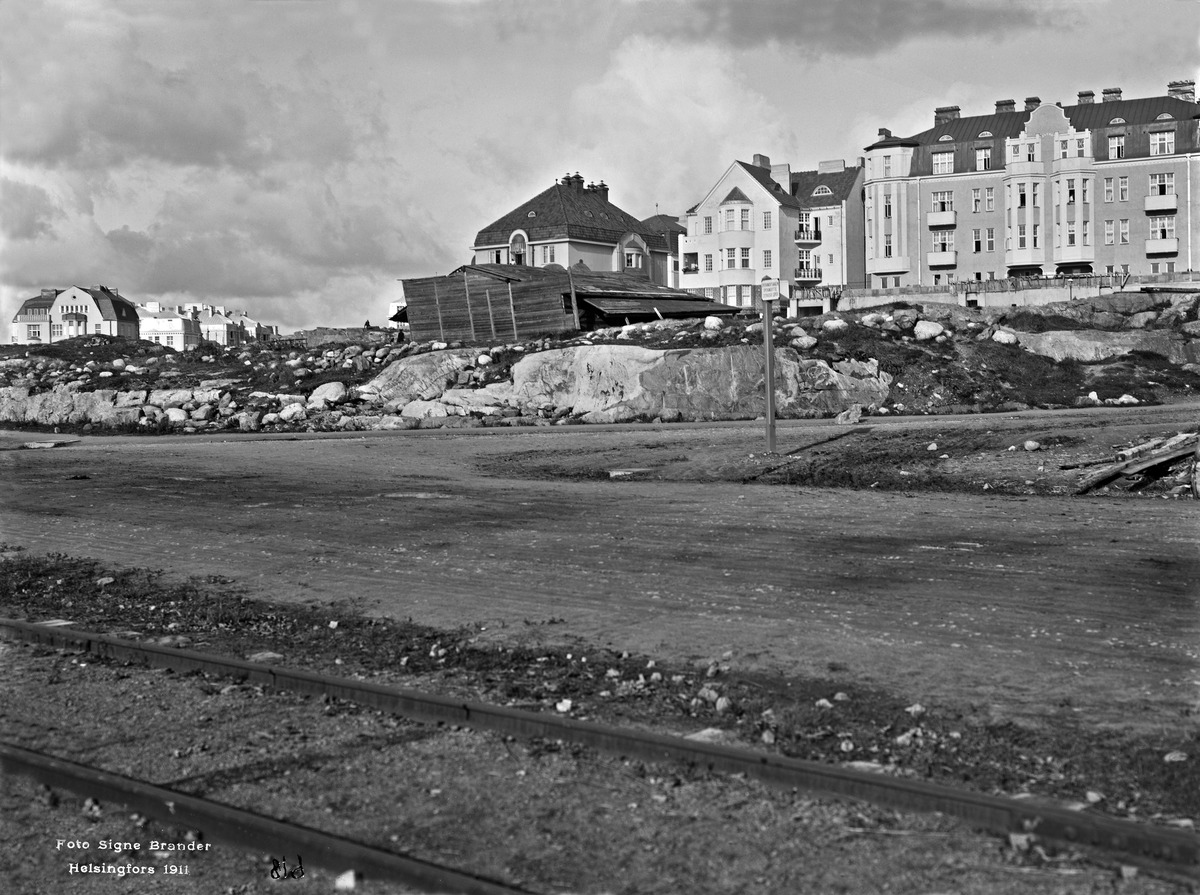
Ehrensvärdintie 17, 15, 13-11
sisällön kuvaus: Ehrensvärdintie 17, 15, 13-11.  Kuvattu Speranskintie 3:n ( Merikatu 23 ) kohdalta luoteeseen. mustavalkoinen
Kuvaaja: Brander, Signe, valokuvaaja
Ajankohta: kuvausaika 1911
Paikka: Suomi, Uusimaa, Helsinki, Eira Helsinki, Ehrensvärdintie 11, 13, 15, 17
Aiheet: rakentamattomat alueet, kalliot